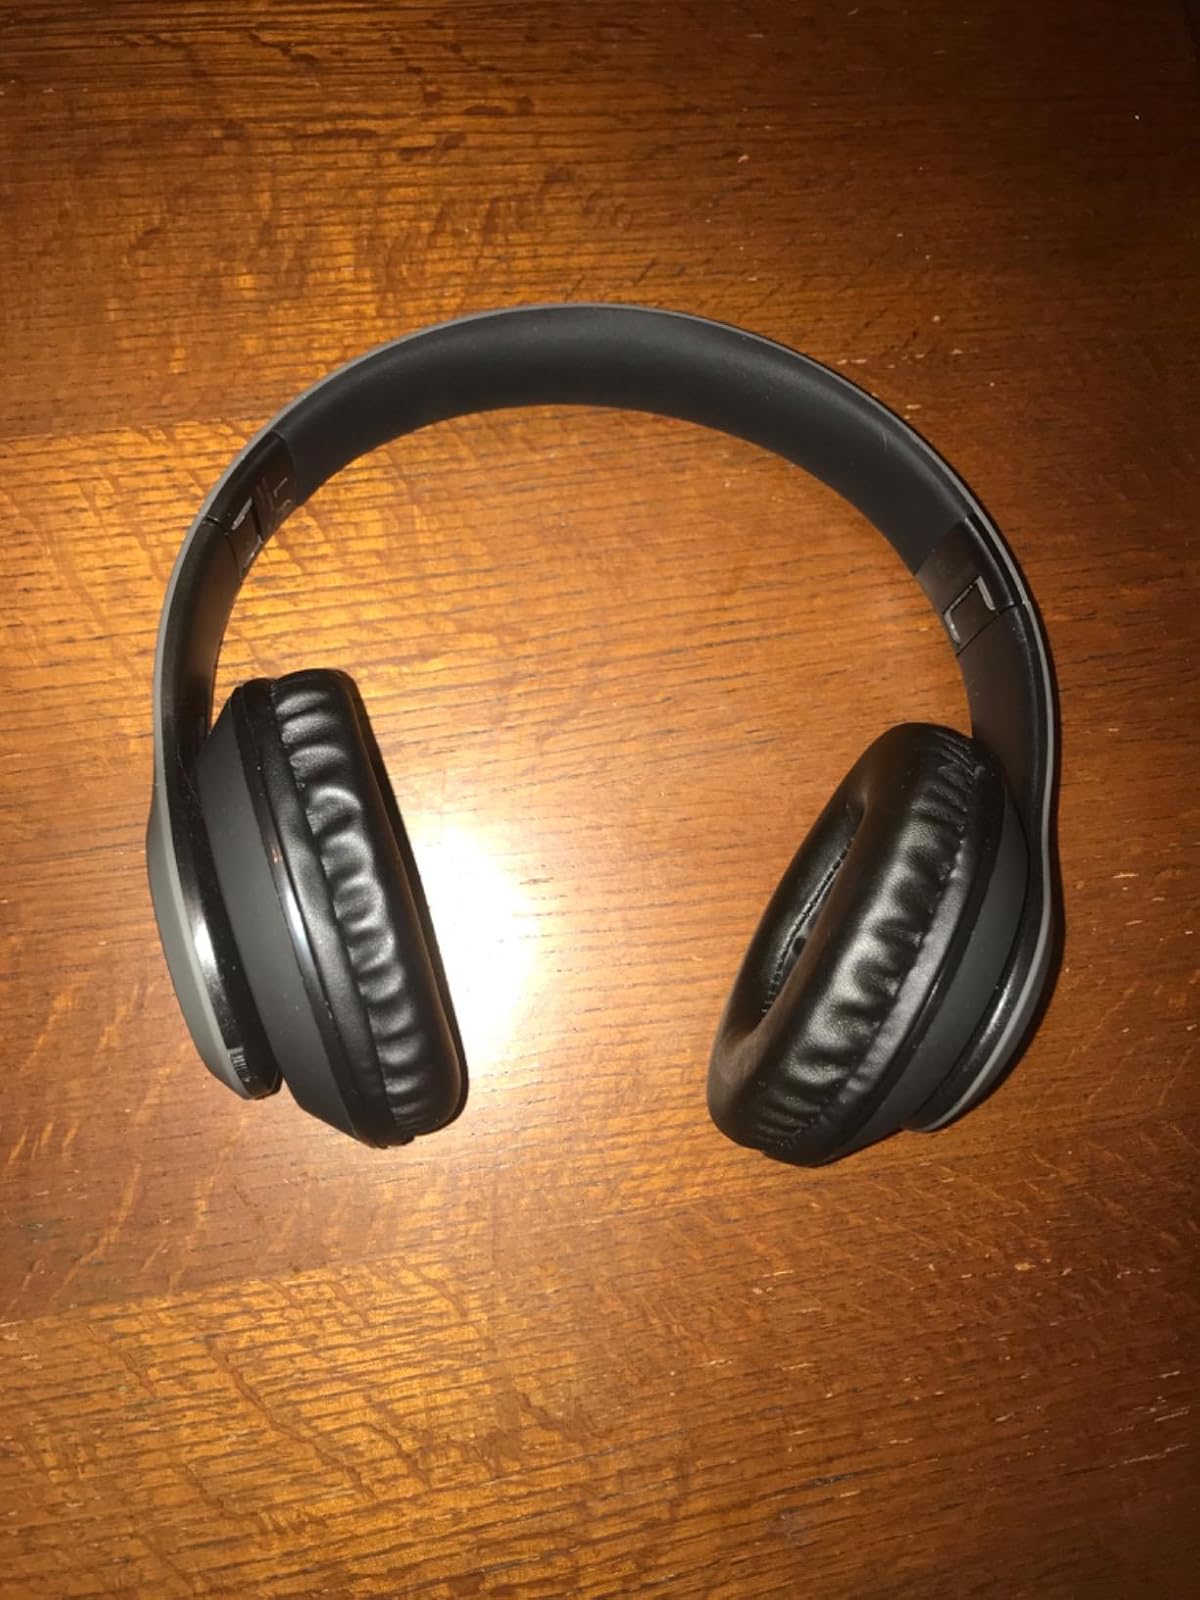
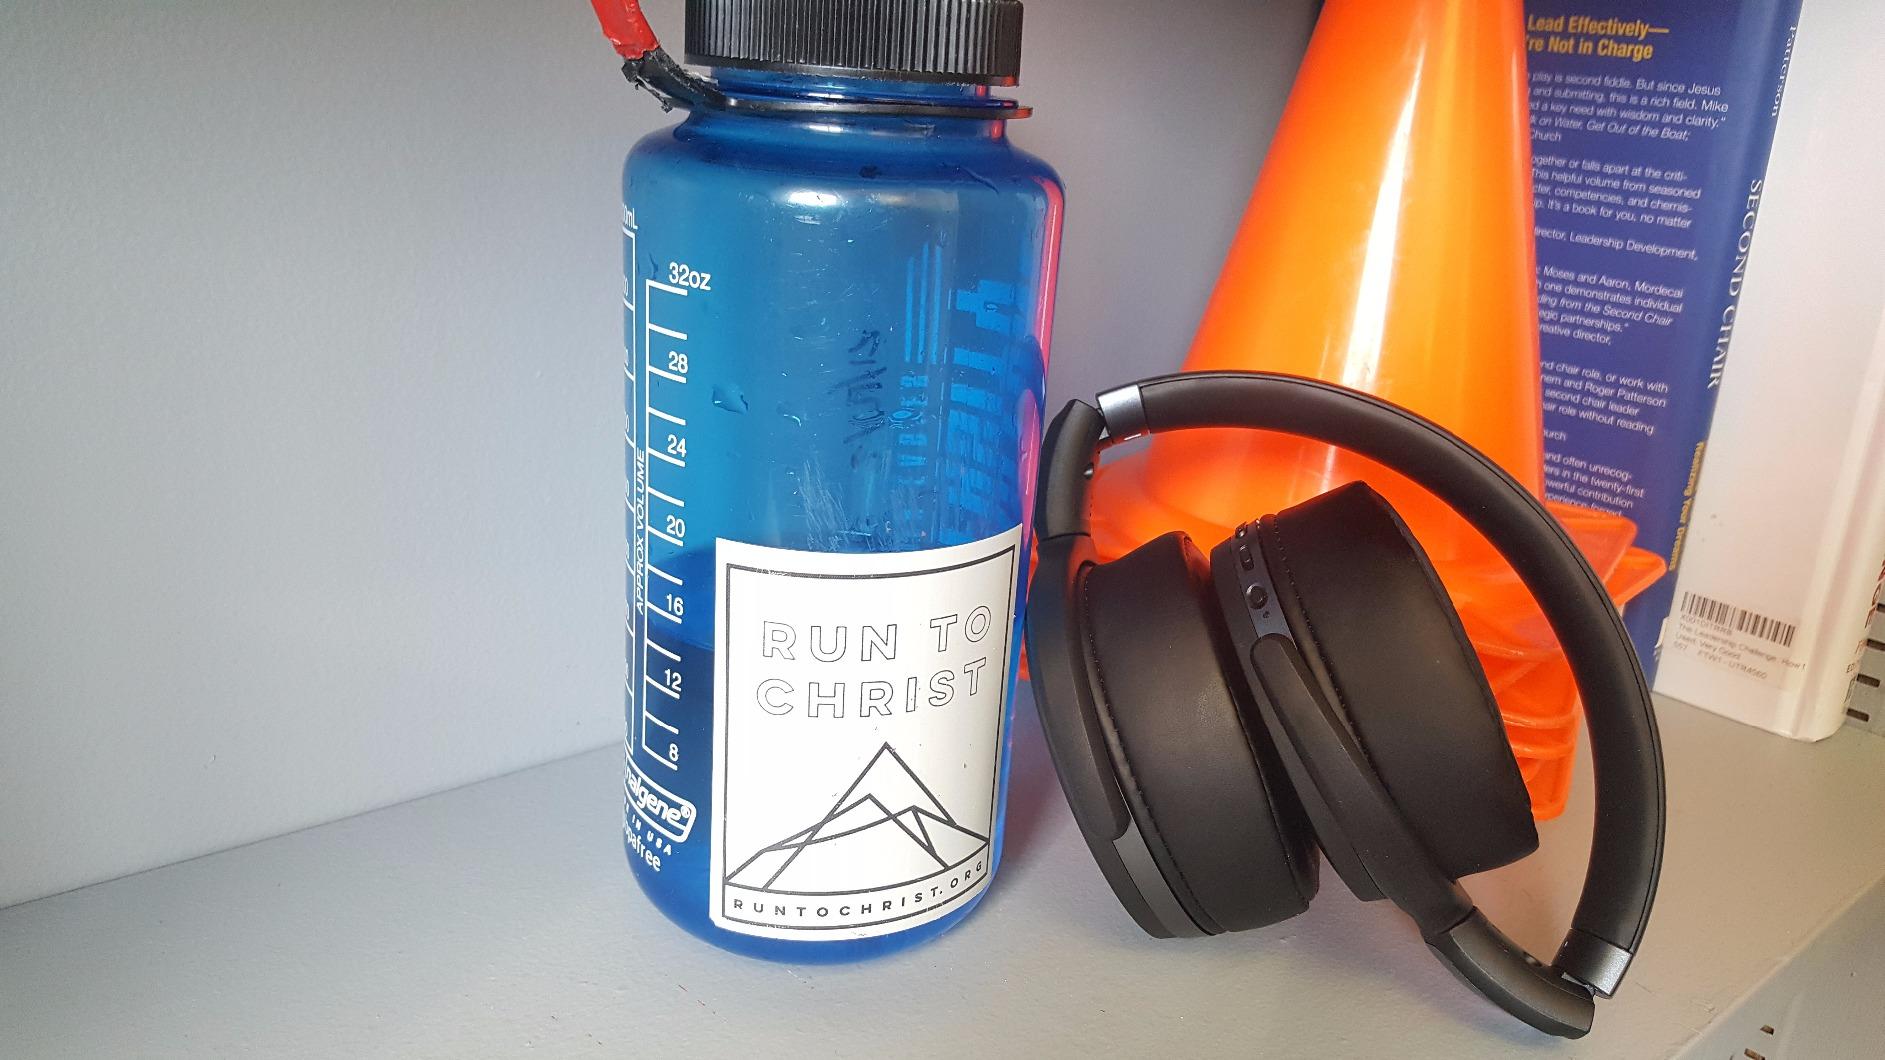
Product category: headphones
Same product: no